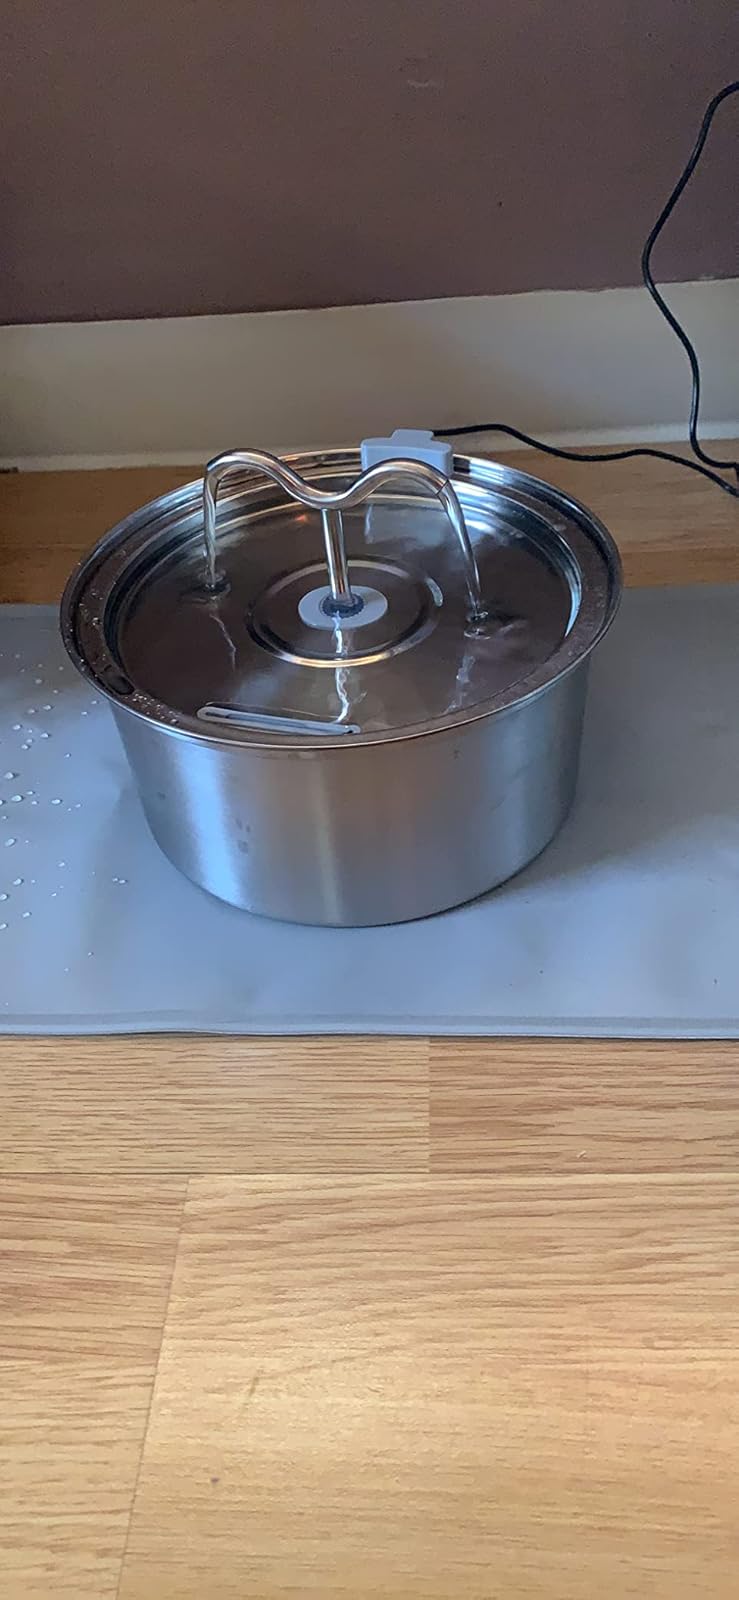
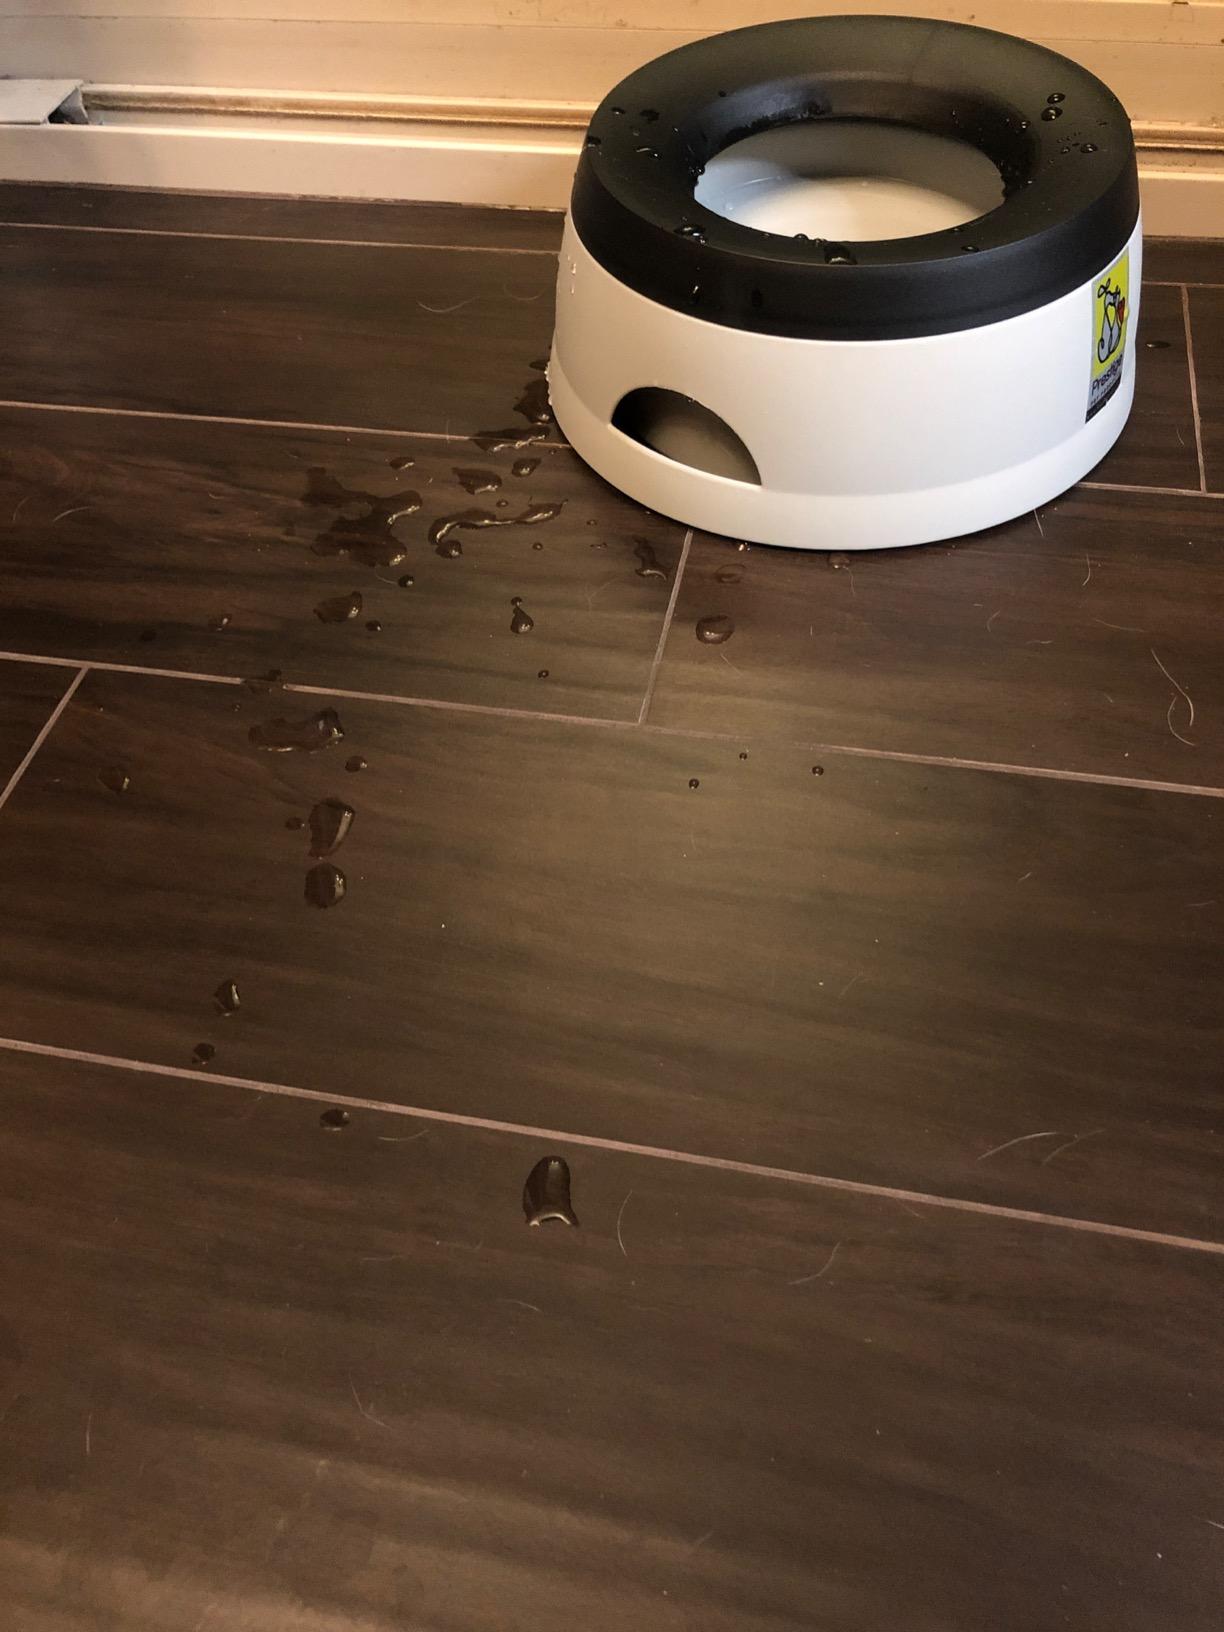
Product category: items_bowl
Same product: no